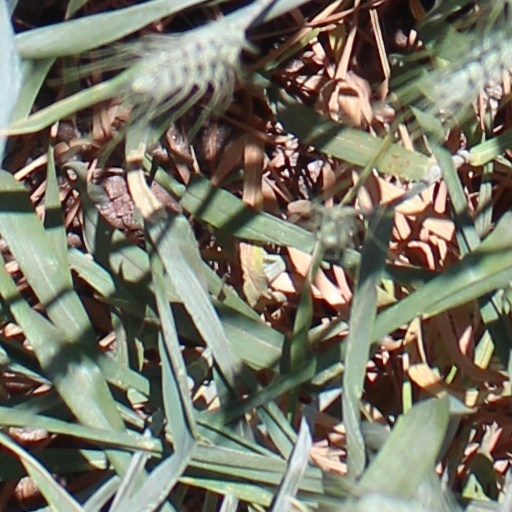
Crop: wheat